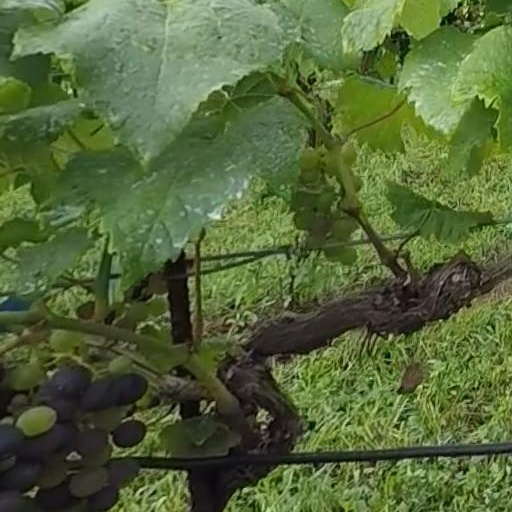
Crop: grape